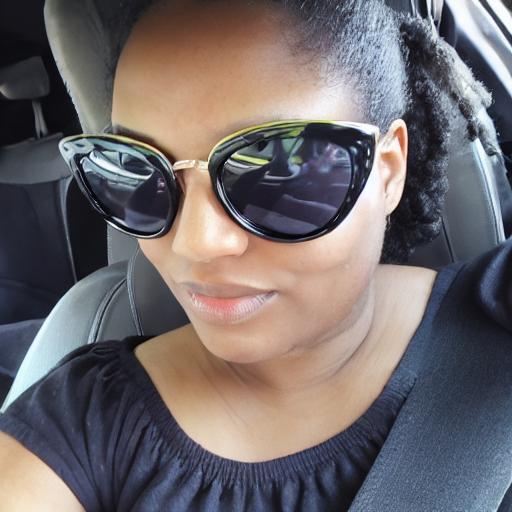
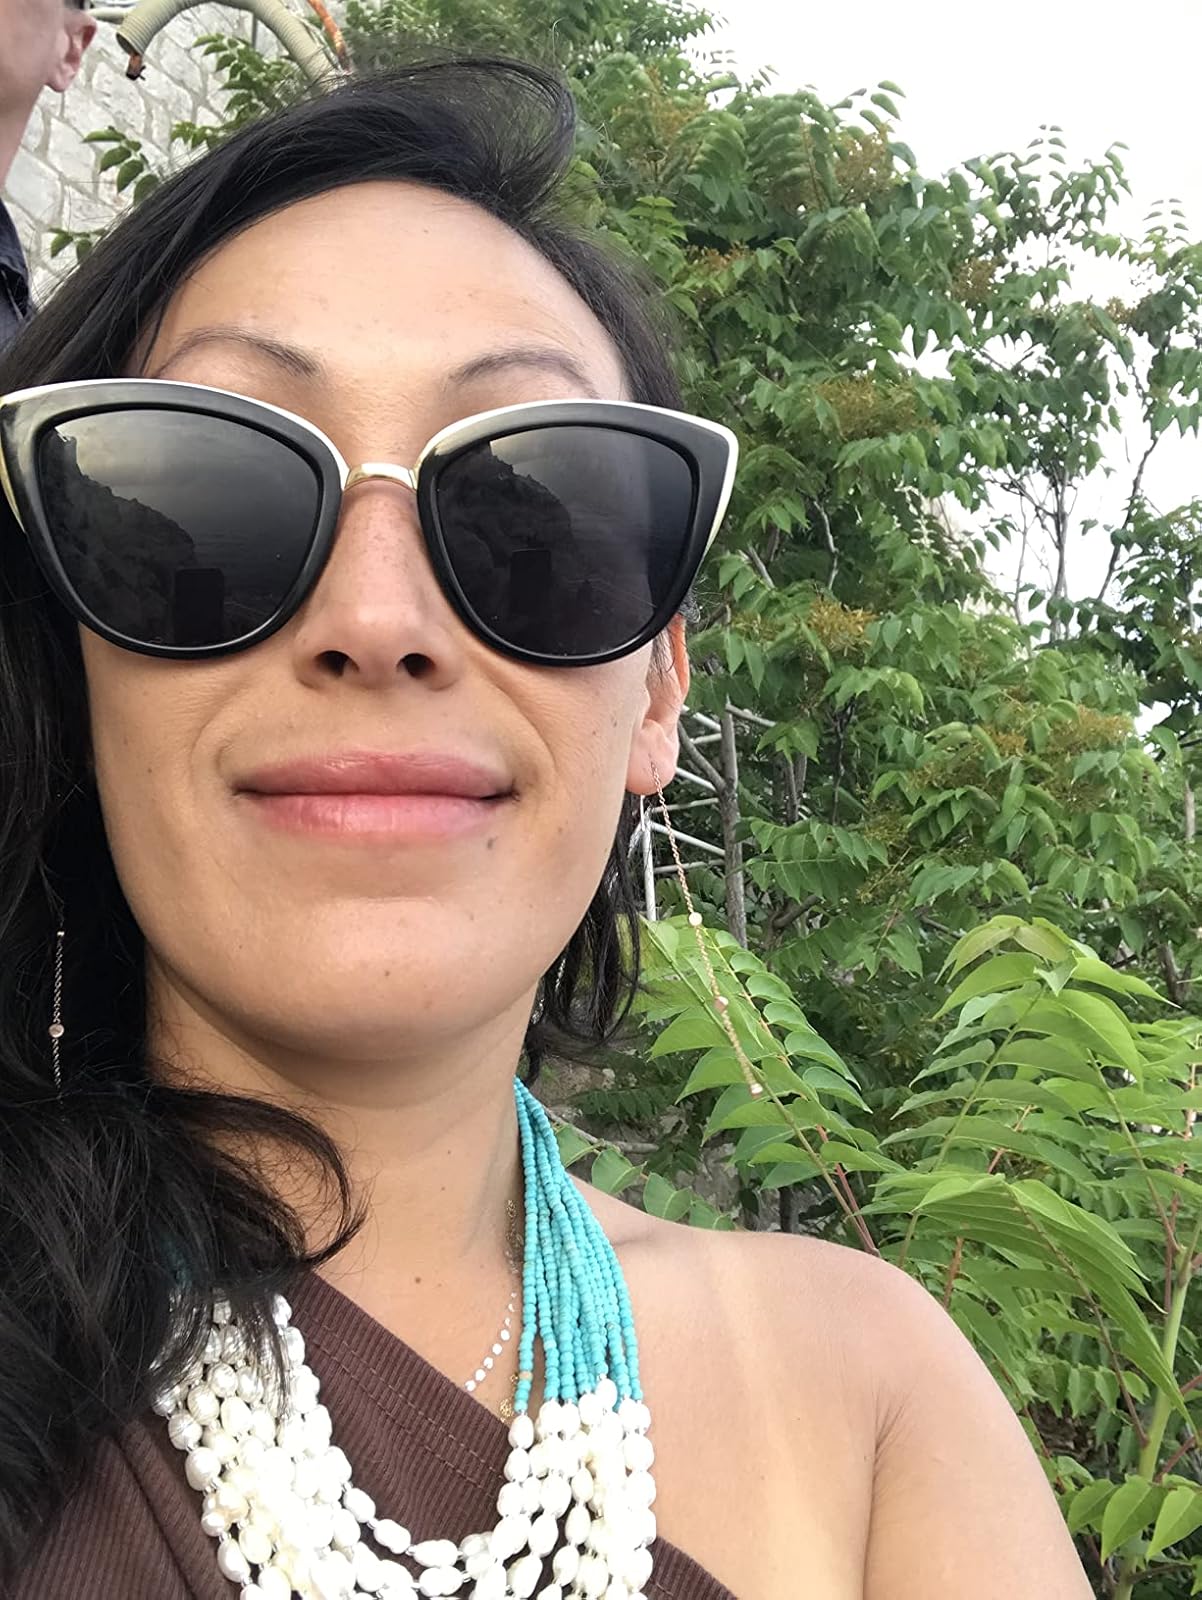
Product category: accessories_sunglasses
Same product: no